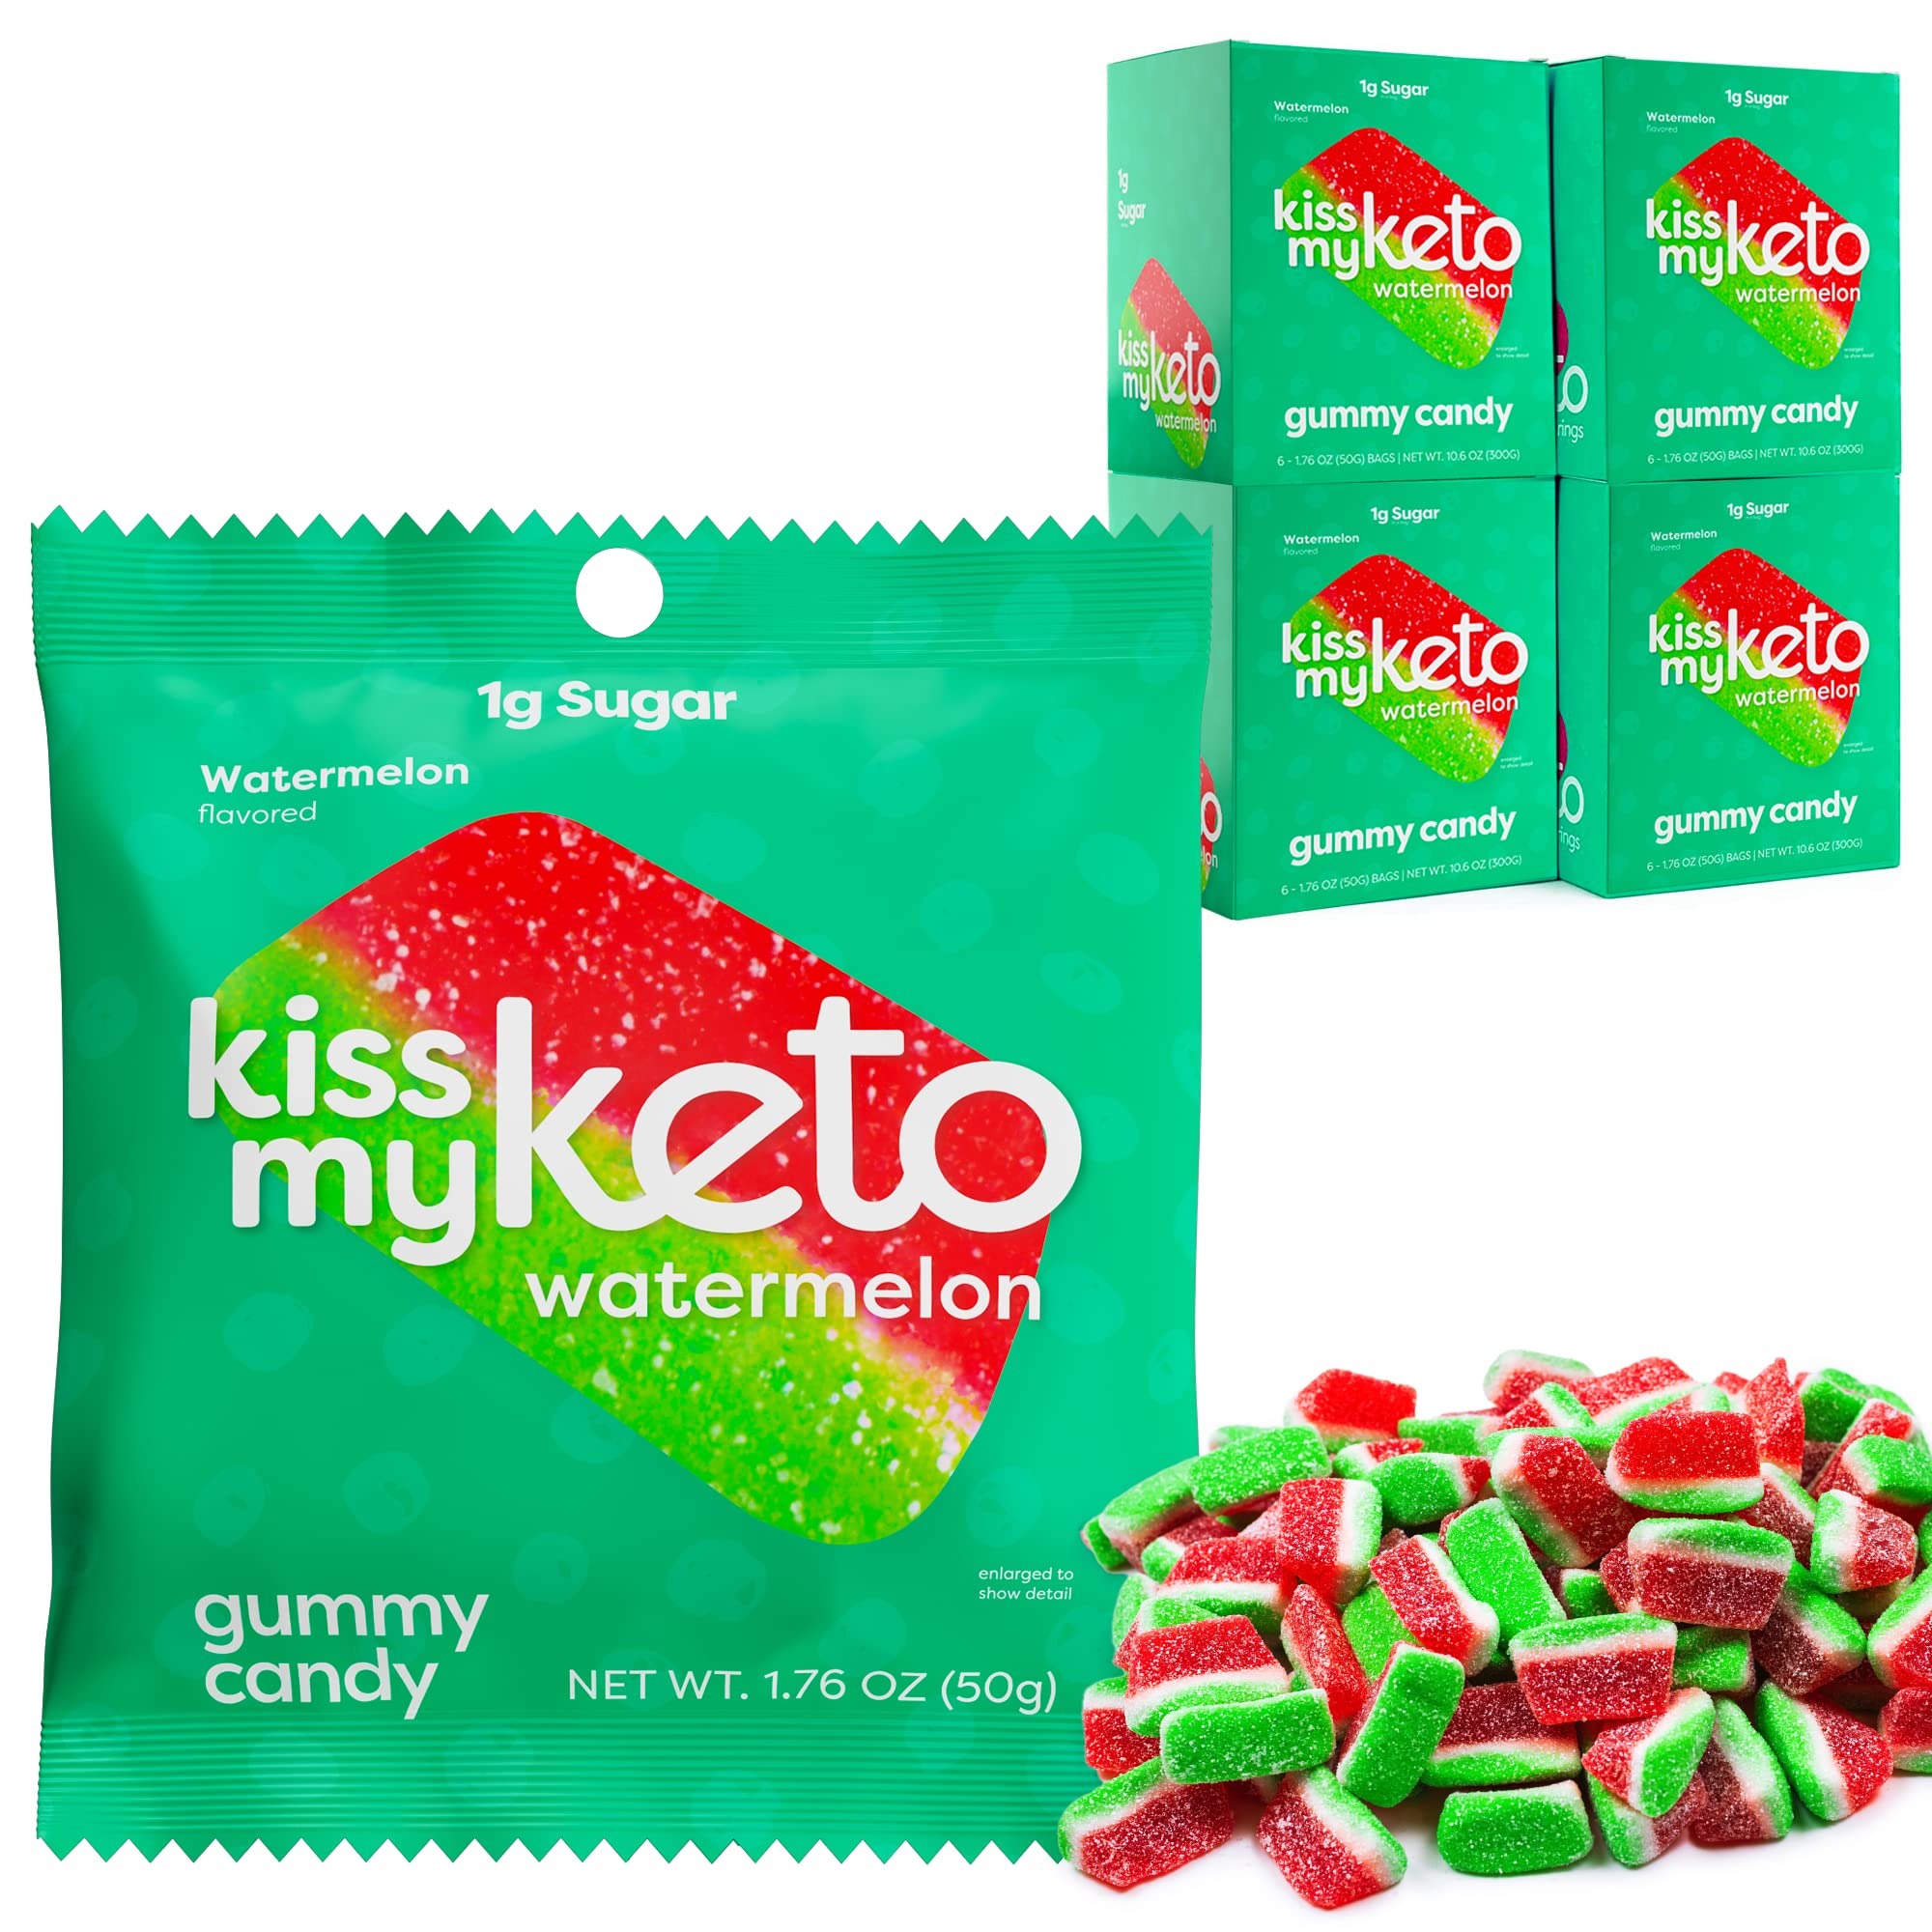
Item Name: Kiss My Keto Gummies Candy – Low Carb Watermelon Candy Gummy, Keto Snack Pack – Healthy Candy Gummys – Vegan Candy, Keto Gummy Candy – Keto Candy Gummies (24-pack)
Bullet Point 1: Low Sugar Keto Friendly Food – Keto snacks for your sweet tooth, naturally sweetened, almost sugar free watermelon. Gummy candies are the favorite schoolyard snacks, free from corn or glucose syrup, just natural flavors from juice concentrate for a great low carb snack
Bullet Point 2: Almost No Carb Snacks, Low Calorie Candy – Keto sweets are difficult to find. Kiss My Keto gummy candy watermelon are low sugar gummy snacks with just 2g net-carbs, high in fiber, and only 40 calories per bag. Gluten free, and almost sugar free gummies, your new keto friendly snacks
Bullet Point 3: Gummy Snacks from Good Ingredients – Kiss My Keto candy gummies have no preservatives or funky additives, just natural ingredients in these diet gummies, including stevia, as well as MCTs
Bullet Point 4: Naturally Flavored Vegan Gummies – Vegan gummy candy watermelon made from pectin, and come in different flavors. Extremely soft and chewy. A near sugar free gummy candy
Bullet Point 5: Crystal Clear Macros – Kiss My Keto candy gummies is a specialist keto food with a high fiber content. Each 23g bag constitutes 1 serving, so no more calculating macros, just go about satisfying your sweet tooth. 1 bag = 2g sugar, 40 calories, 2g net-carb. To avoid discomfort, please limit consumption to 1 bag per day
Product Description: Tired of having your mini fruit watermelon candy individually wrapped and weighed because of a health conscious no sugar candy keto diet? Need a healthy gluten free snack for your kids like some sugar free gummy worms or gummie bears candy? Look no further! With Kiss My Keto’s near zero carb candy, almost sugar free gummies bears you can enjoy all the fun with all the health benefits of real low carb low sugar snacks <br><br> Our new keto gummy bears are made from only natural ingredients. With no artificial sweeteners or preservatives, the almost sugar free keto gummy watermelon are deliciously naturally sweetened from fruit & vegetable juice concentrate. We also ensure that our keto gummies are made in a completely wheat free facility from only gluten free ingredients, with 2g net-carbs per serving and high fiber content. The vegan gummy candy also contains MCT oil. Finally, our nearly sugar-free gummy bears make for great adults sugar free low carb snacks<br><br> The shameless snacks gummies also come in many shapes, flavors, and sizes. You can enjoy the gummies bulk in 4 different styles: Swedish fish and friends, gummy watermelon rings, tropical peach rings gummy candy, and last but not least, the classic haribo gummy bears sugar free more than all the other surger free gummy bears out there. We hope these fulfill your need for keto foods and snacks no carb sugar free (basically). Try our keto gummy candies, low sugar gummies today and let us know what you think
Value: 42.4
Unit: Ounce

Price: 109.695